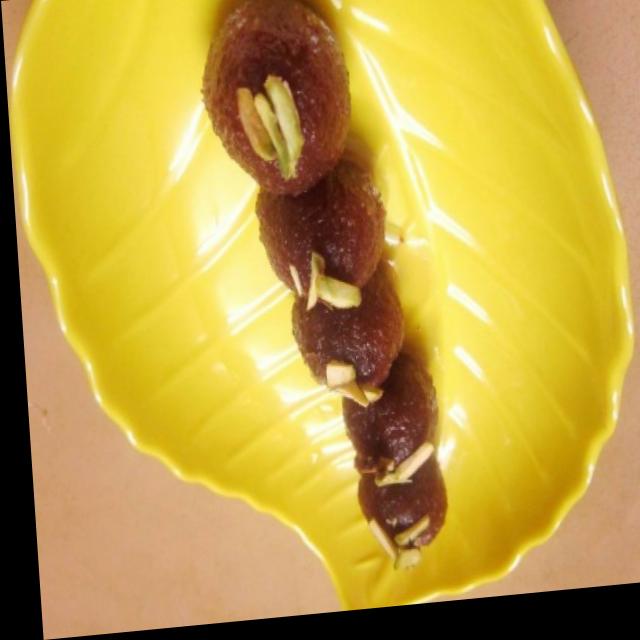
Dish: gulab_jamun